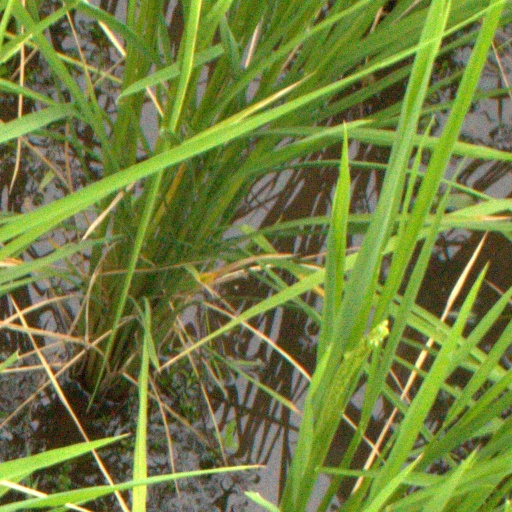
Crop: rice